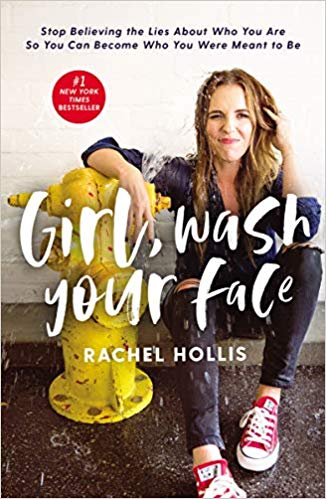
Gender: women